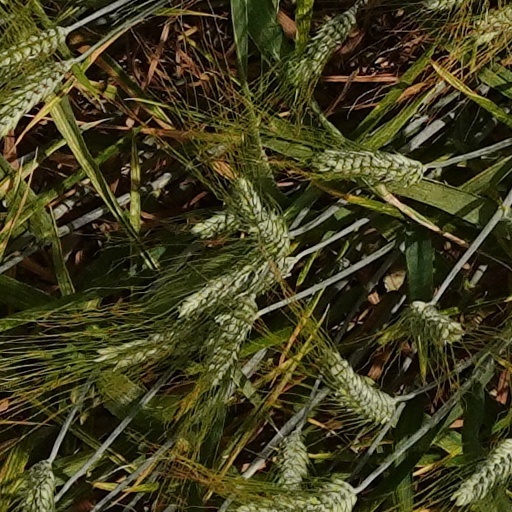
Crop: wheat